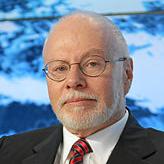
Age: 68